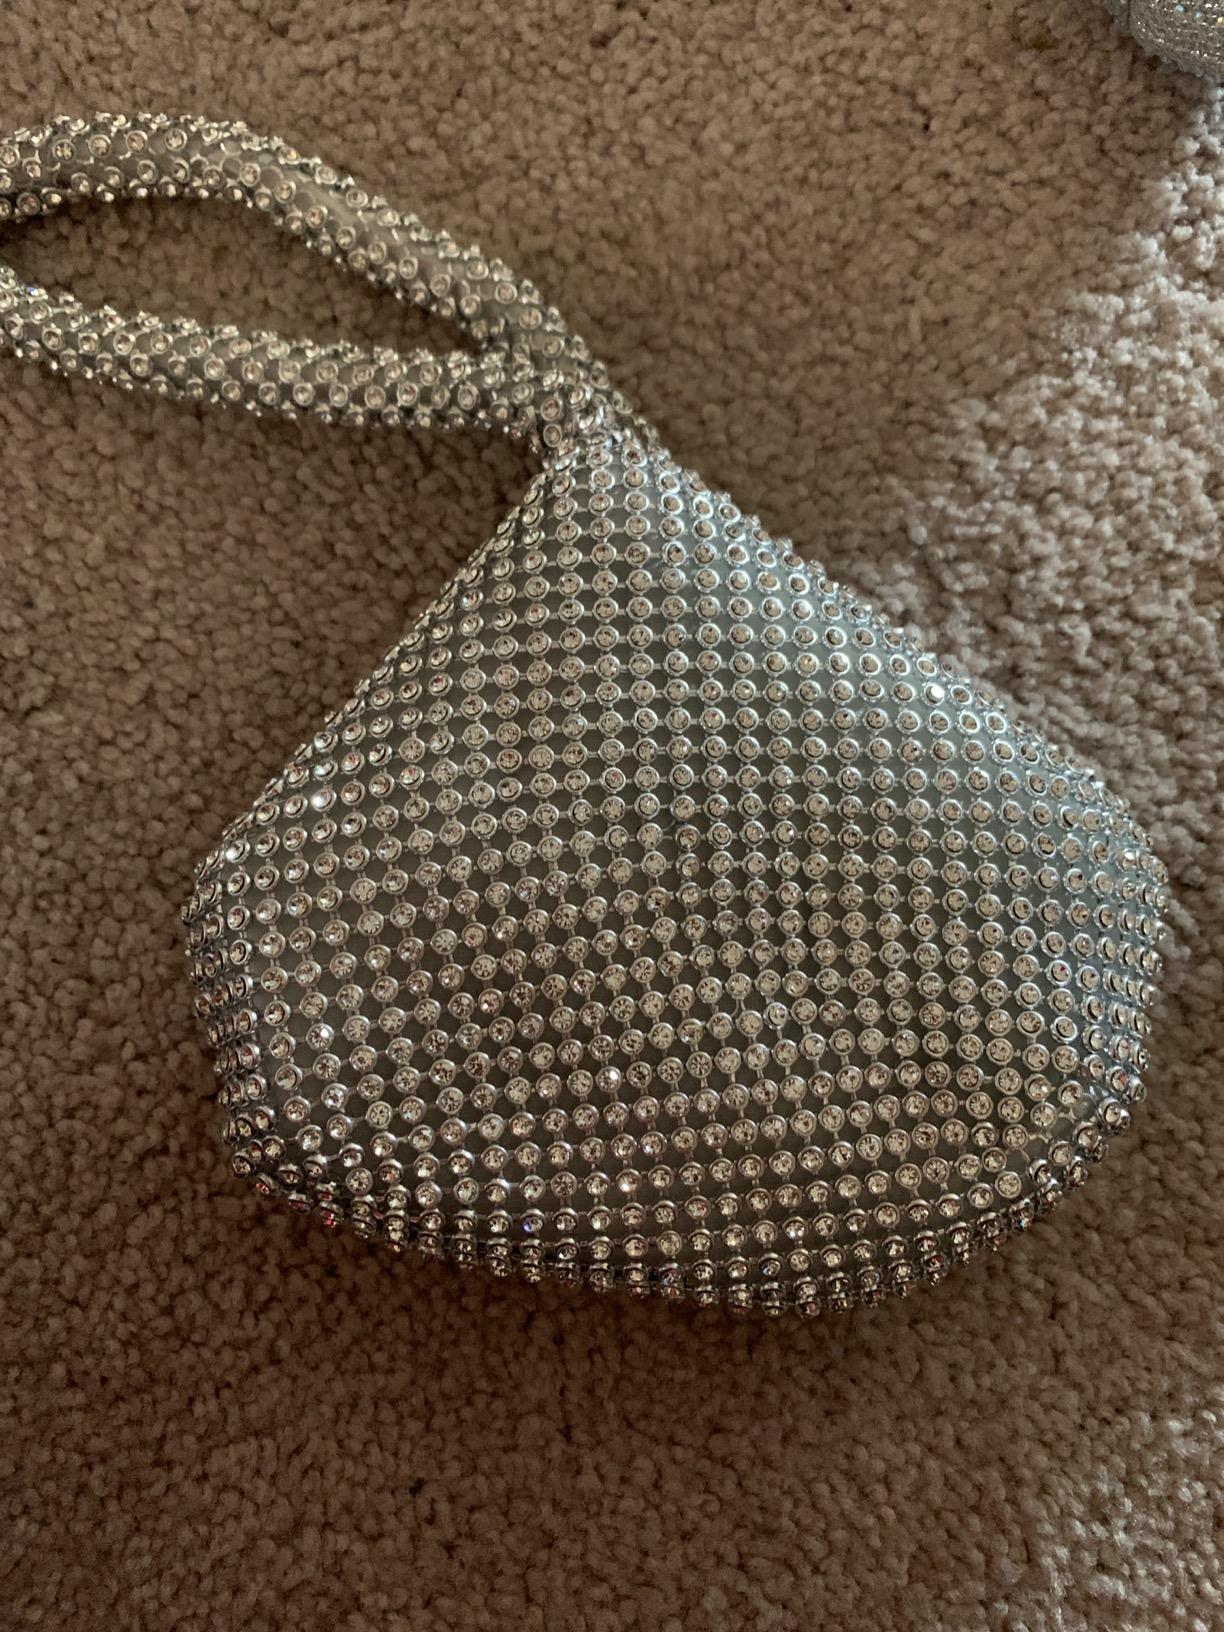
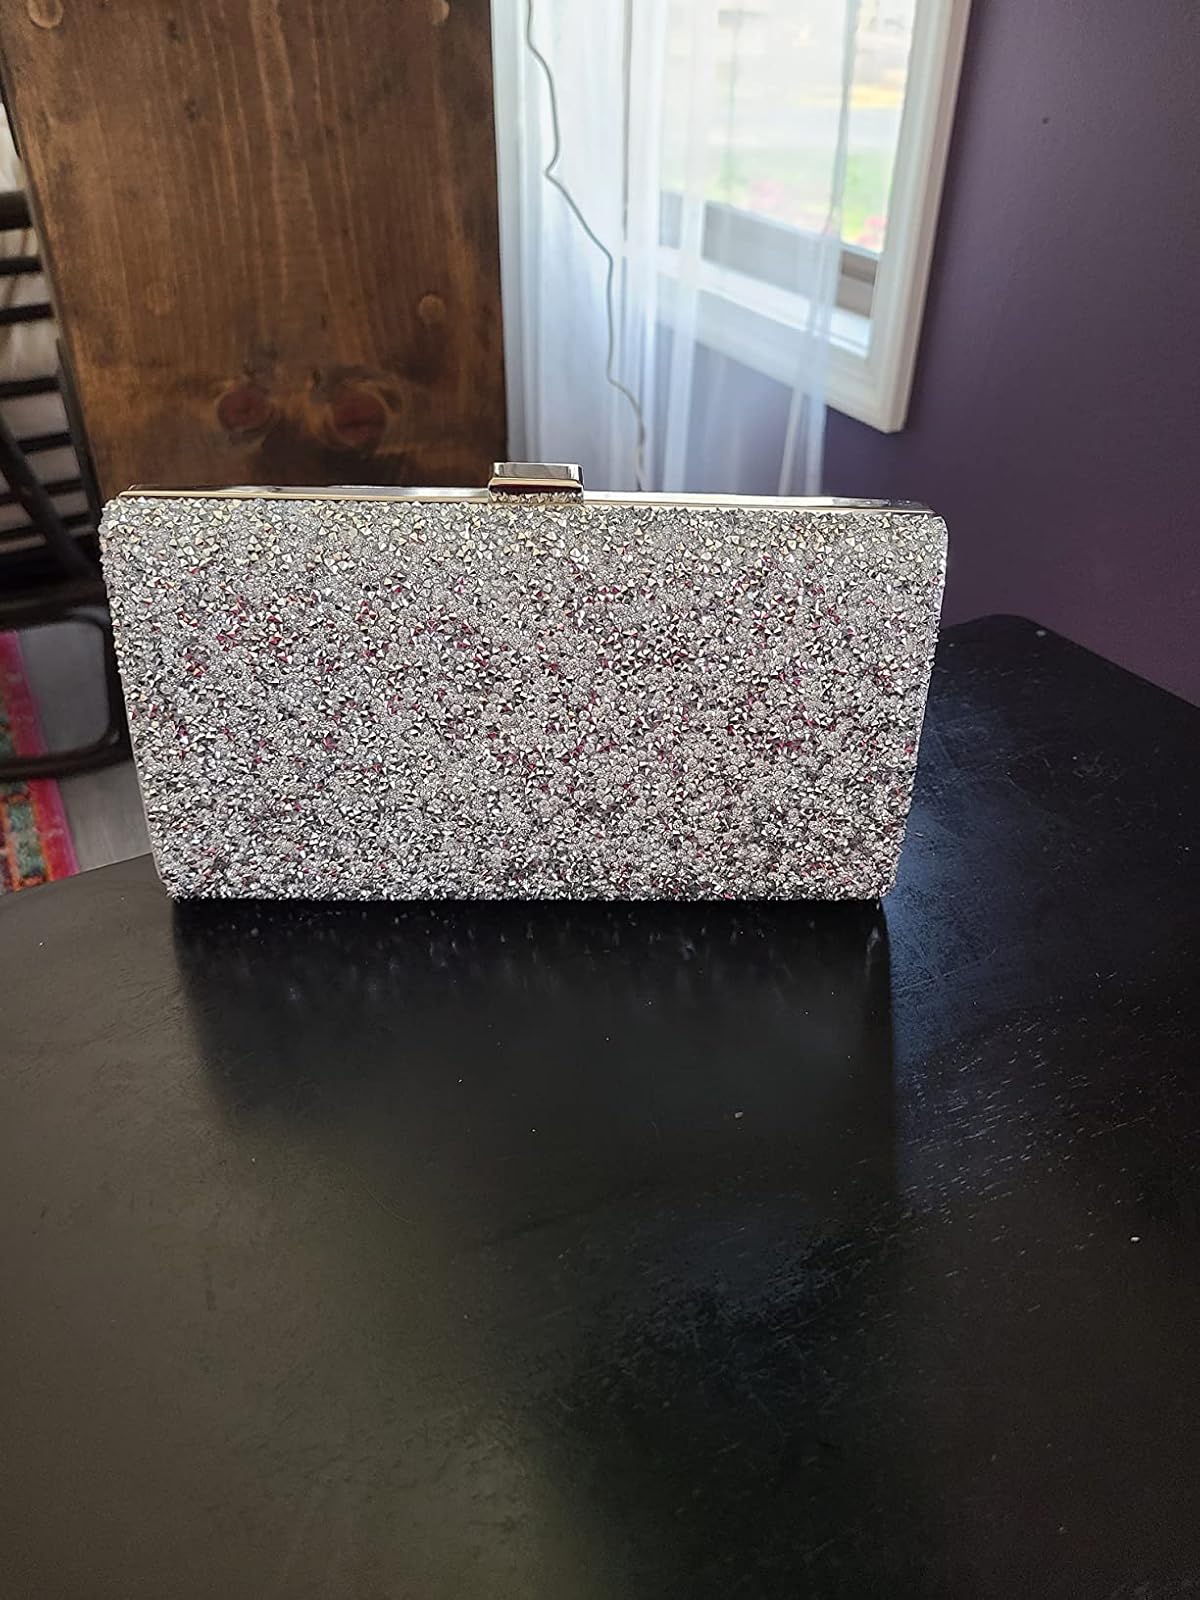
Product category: accessories_handbag
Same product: no